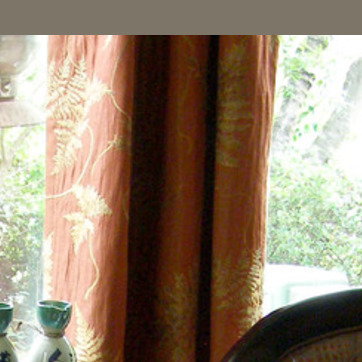
Material: fabric